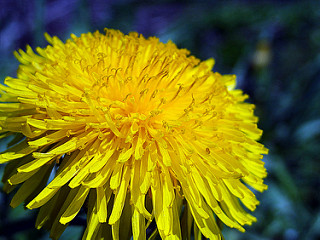
Flower: dandelion